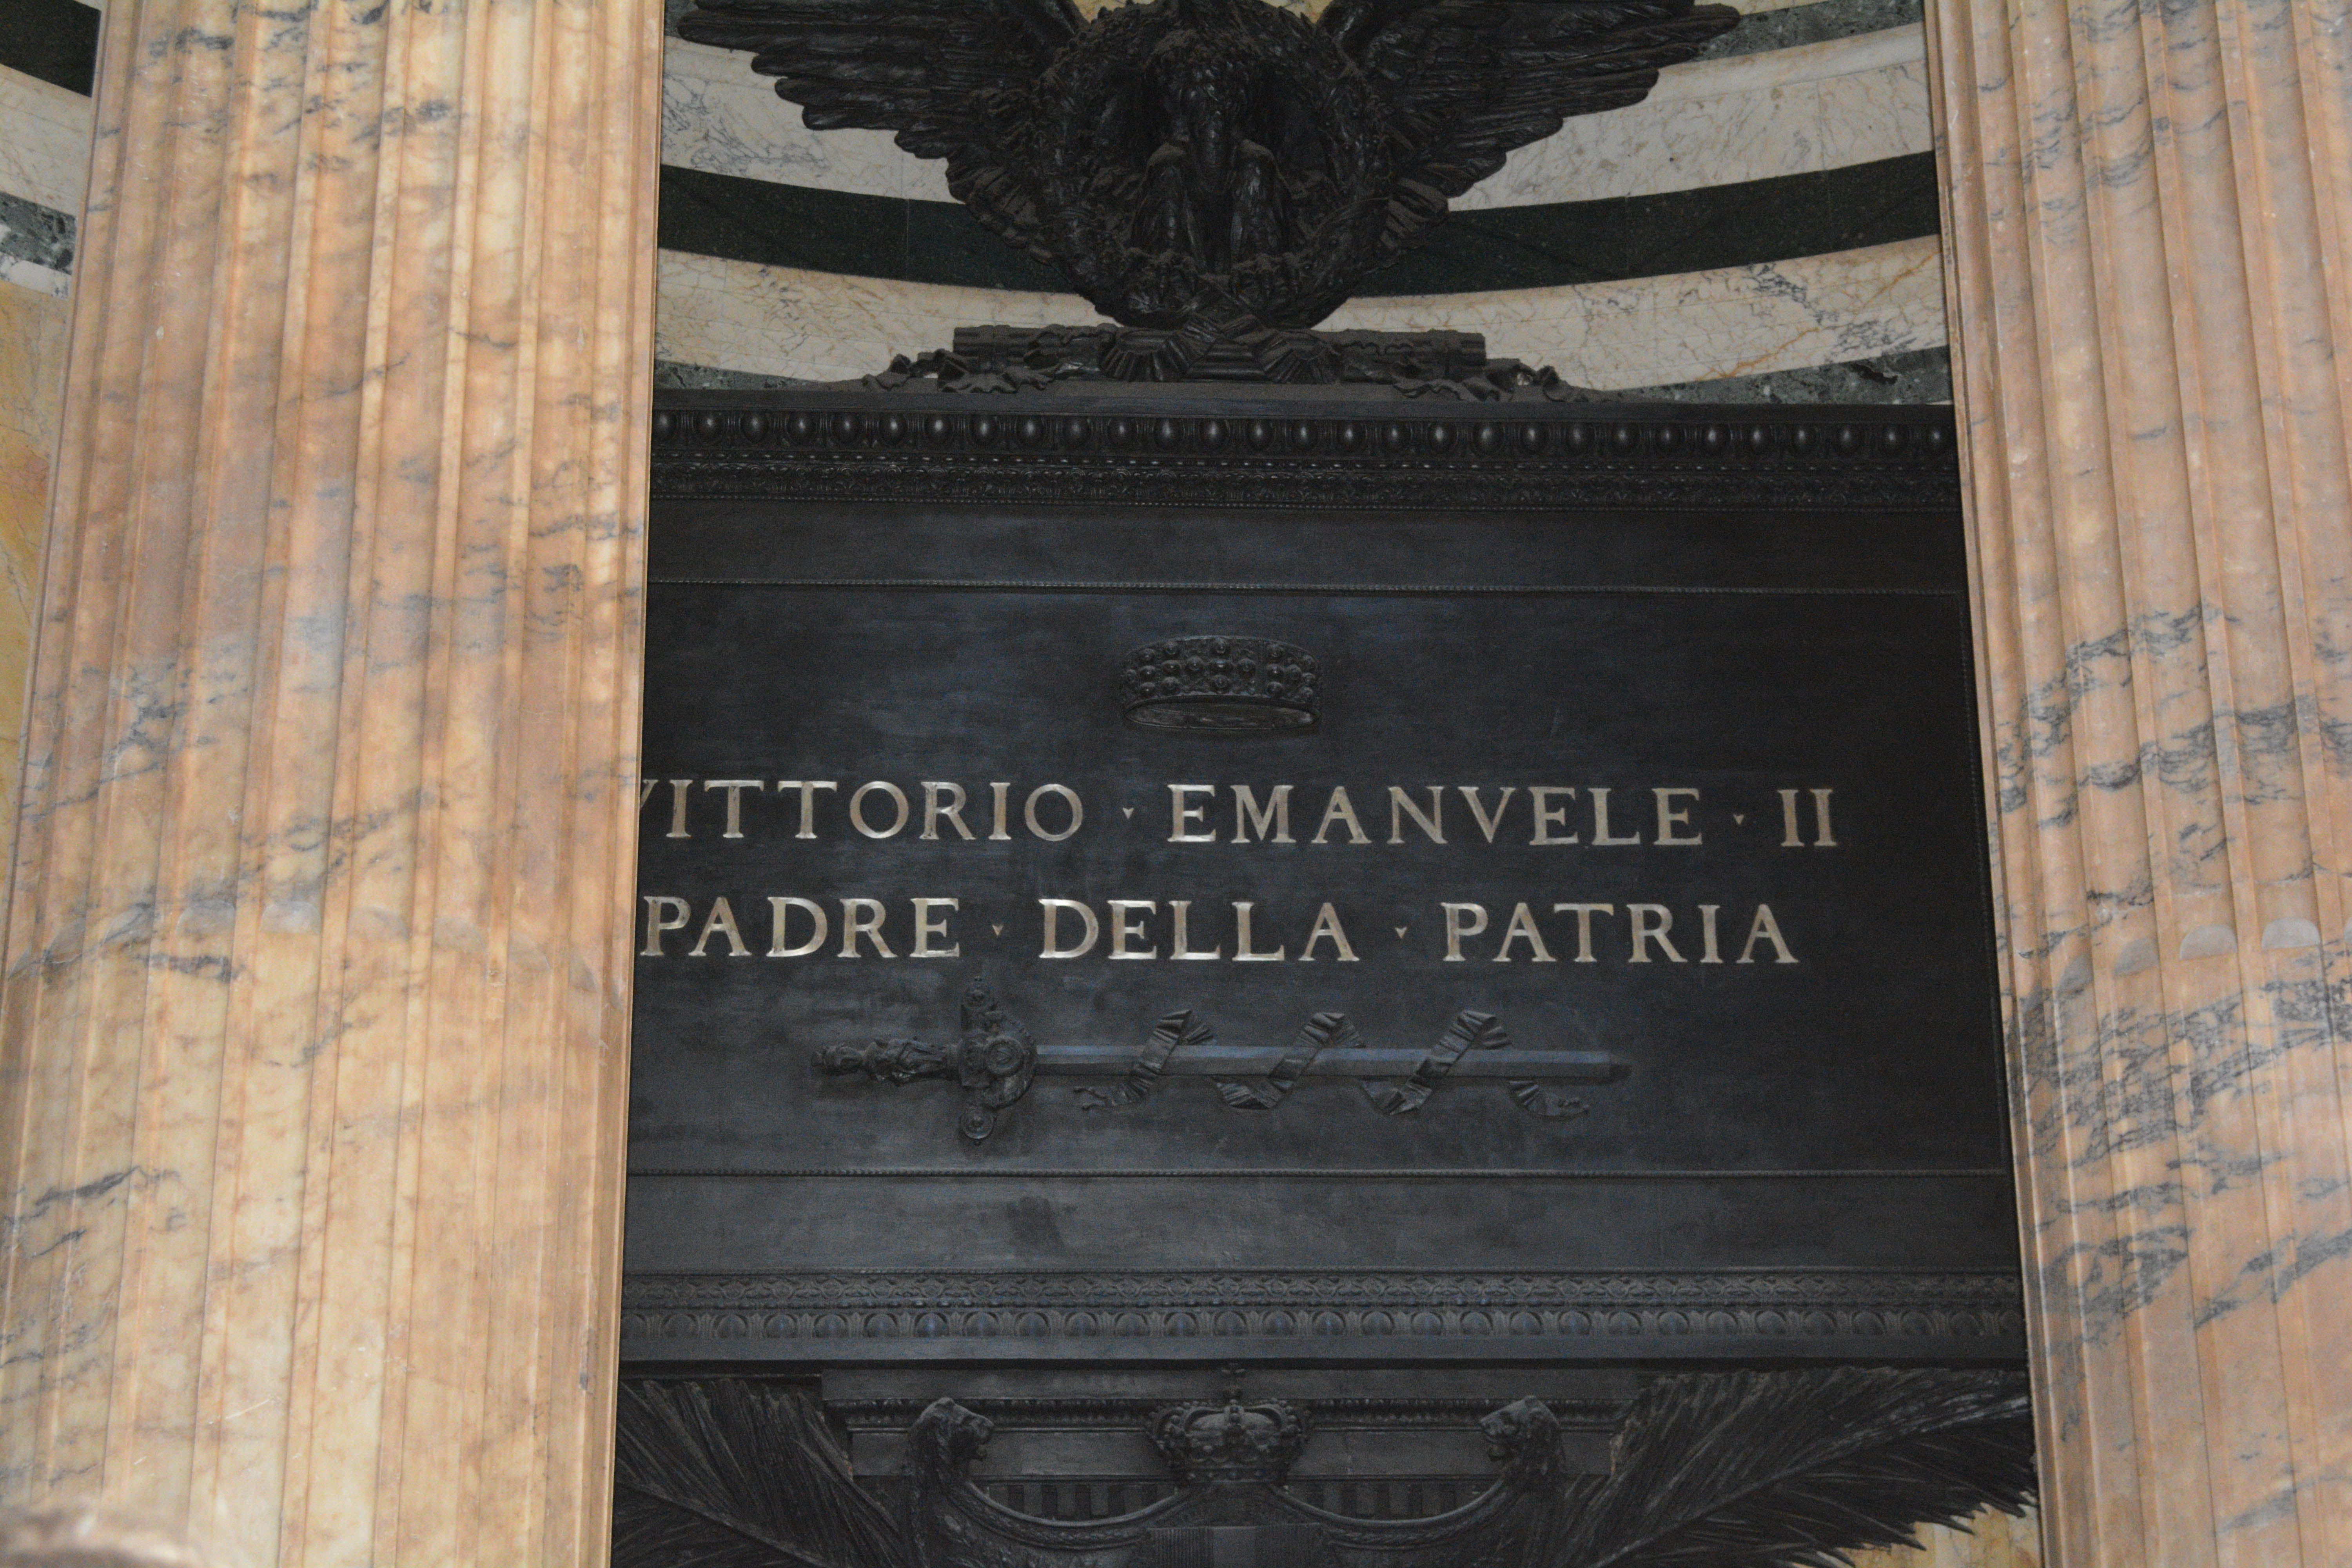
wood, monument, memorial, temple, photograph, history, image, carving, man made object, ancient history, commemorative plaque